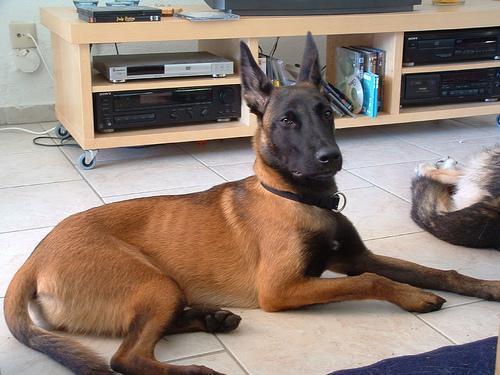
malinois